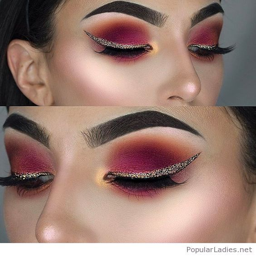
eye makeup with some glitter